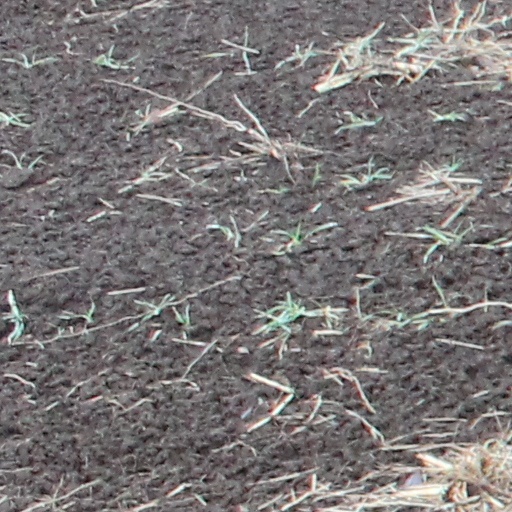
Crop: wheat